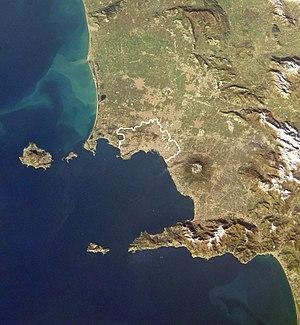
Naples est une ville d'Italie, chef-lieu de la région de Campanie. Elle est la troisième ville d'Italie par sa population et la dix-huitième de l'Union européenne ainsi que respectivement la deuxième et la neuvième en incluant sa banlieue. C'est aussi la deuxième plus grande cité méditerranéenne en Europe, après Barcelone.